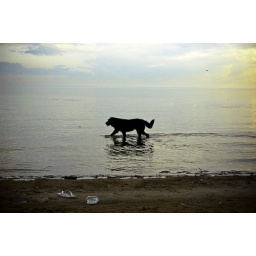
dogs like to walk in water